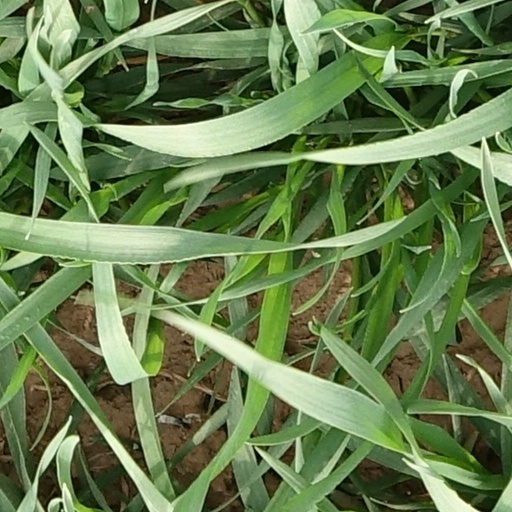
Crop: wheat